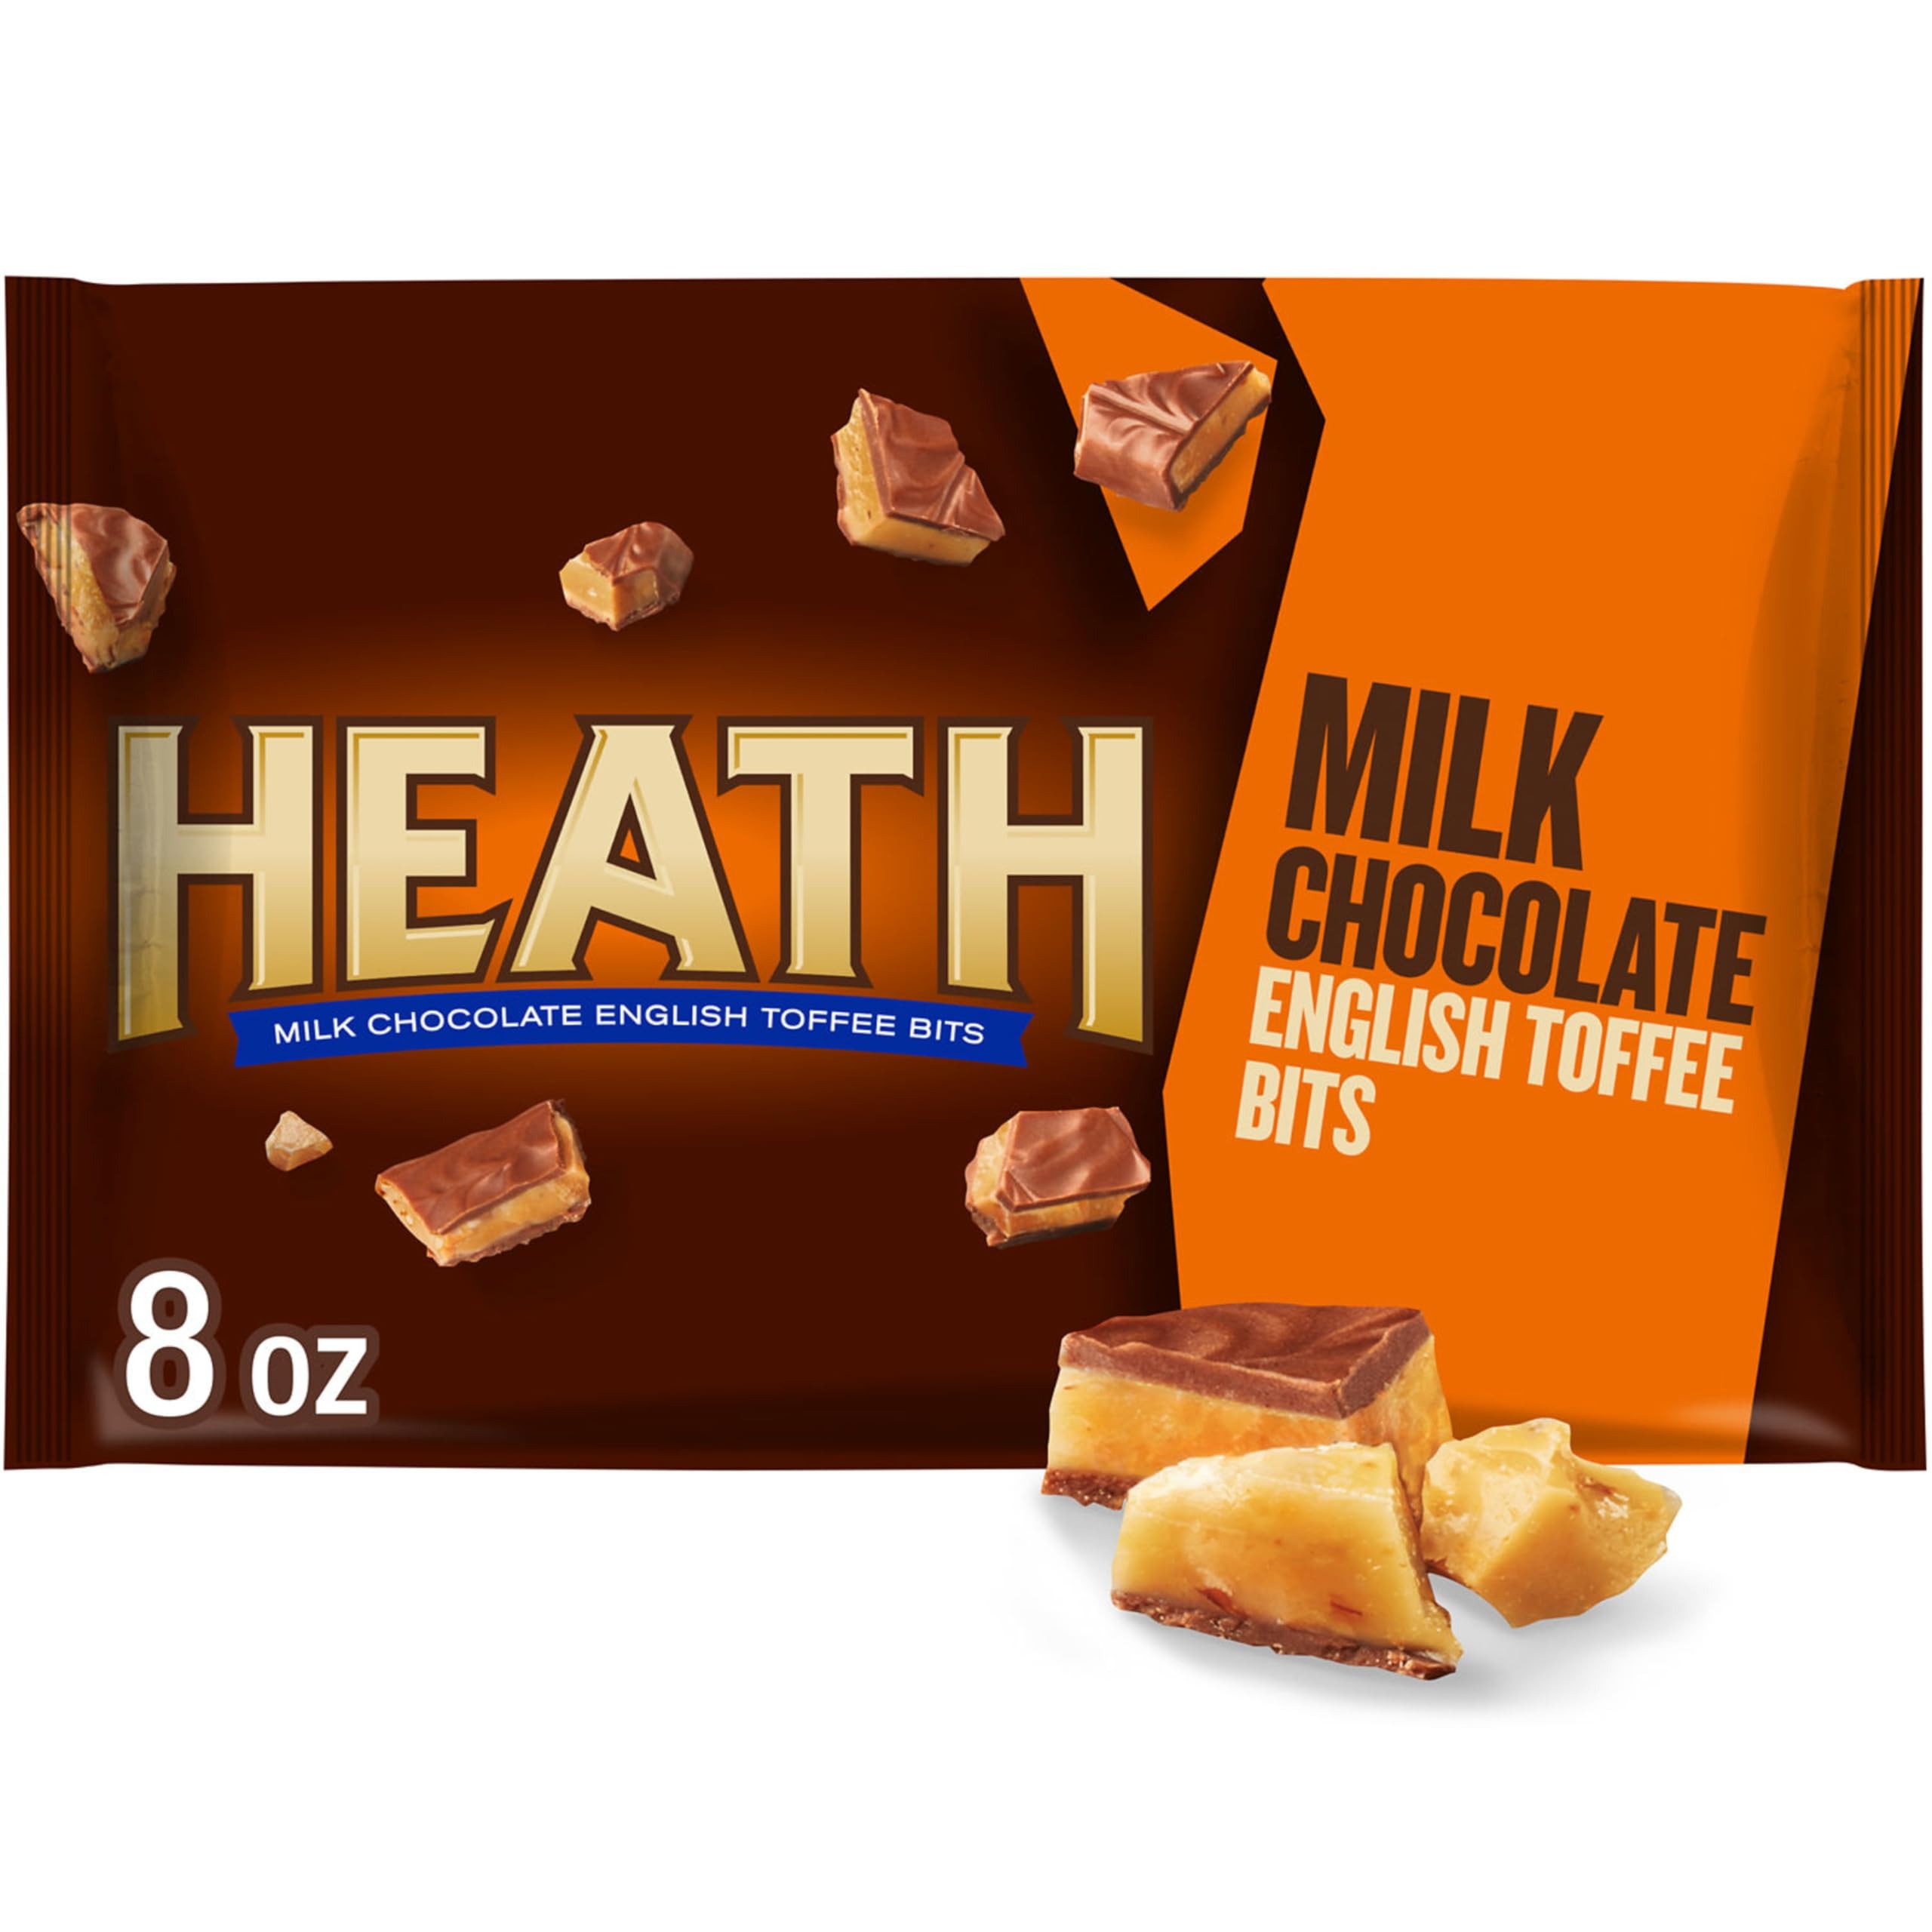
Item Name: HEATH Chocolatey English Toffee Baking Bits Bag, 8 oz
Bullet Point 1: Contains one (1) 8-ounce bag of HEATH Chocolatey English Toffee Baking Bits
Bullet Point 2: Baking morsels ready for all your best recipes like pancakes, brownies, muffins, candy covered treats and more
Bullet Point 3: Gluten free and kosher rich chocolatey English toffee bits with no artificial colors, flavors or preservatives inside a bag to retain freshness
Bullet Point 4: Bake birthday treats, holiday desserts and other homemade recipes with chocolatey baking bits
Bullet Point 5: Create the best holiday candy gift baskets during Easter, Halloween, Christmas and Valentine's Day for the bakers in your family with bags of HEATH English toffee baking bits
Value: 8.0
Unit: Ounce

Price: 2.83